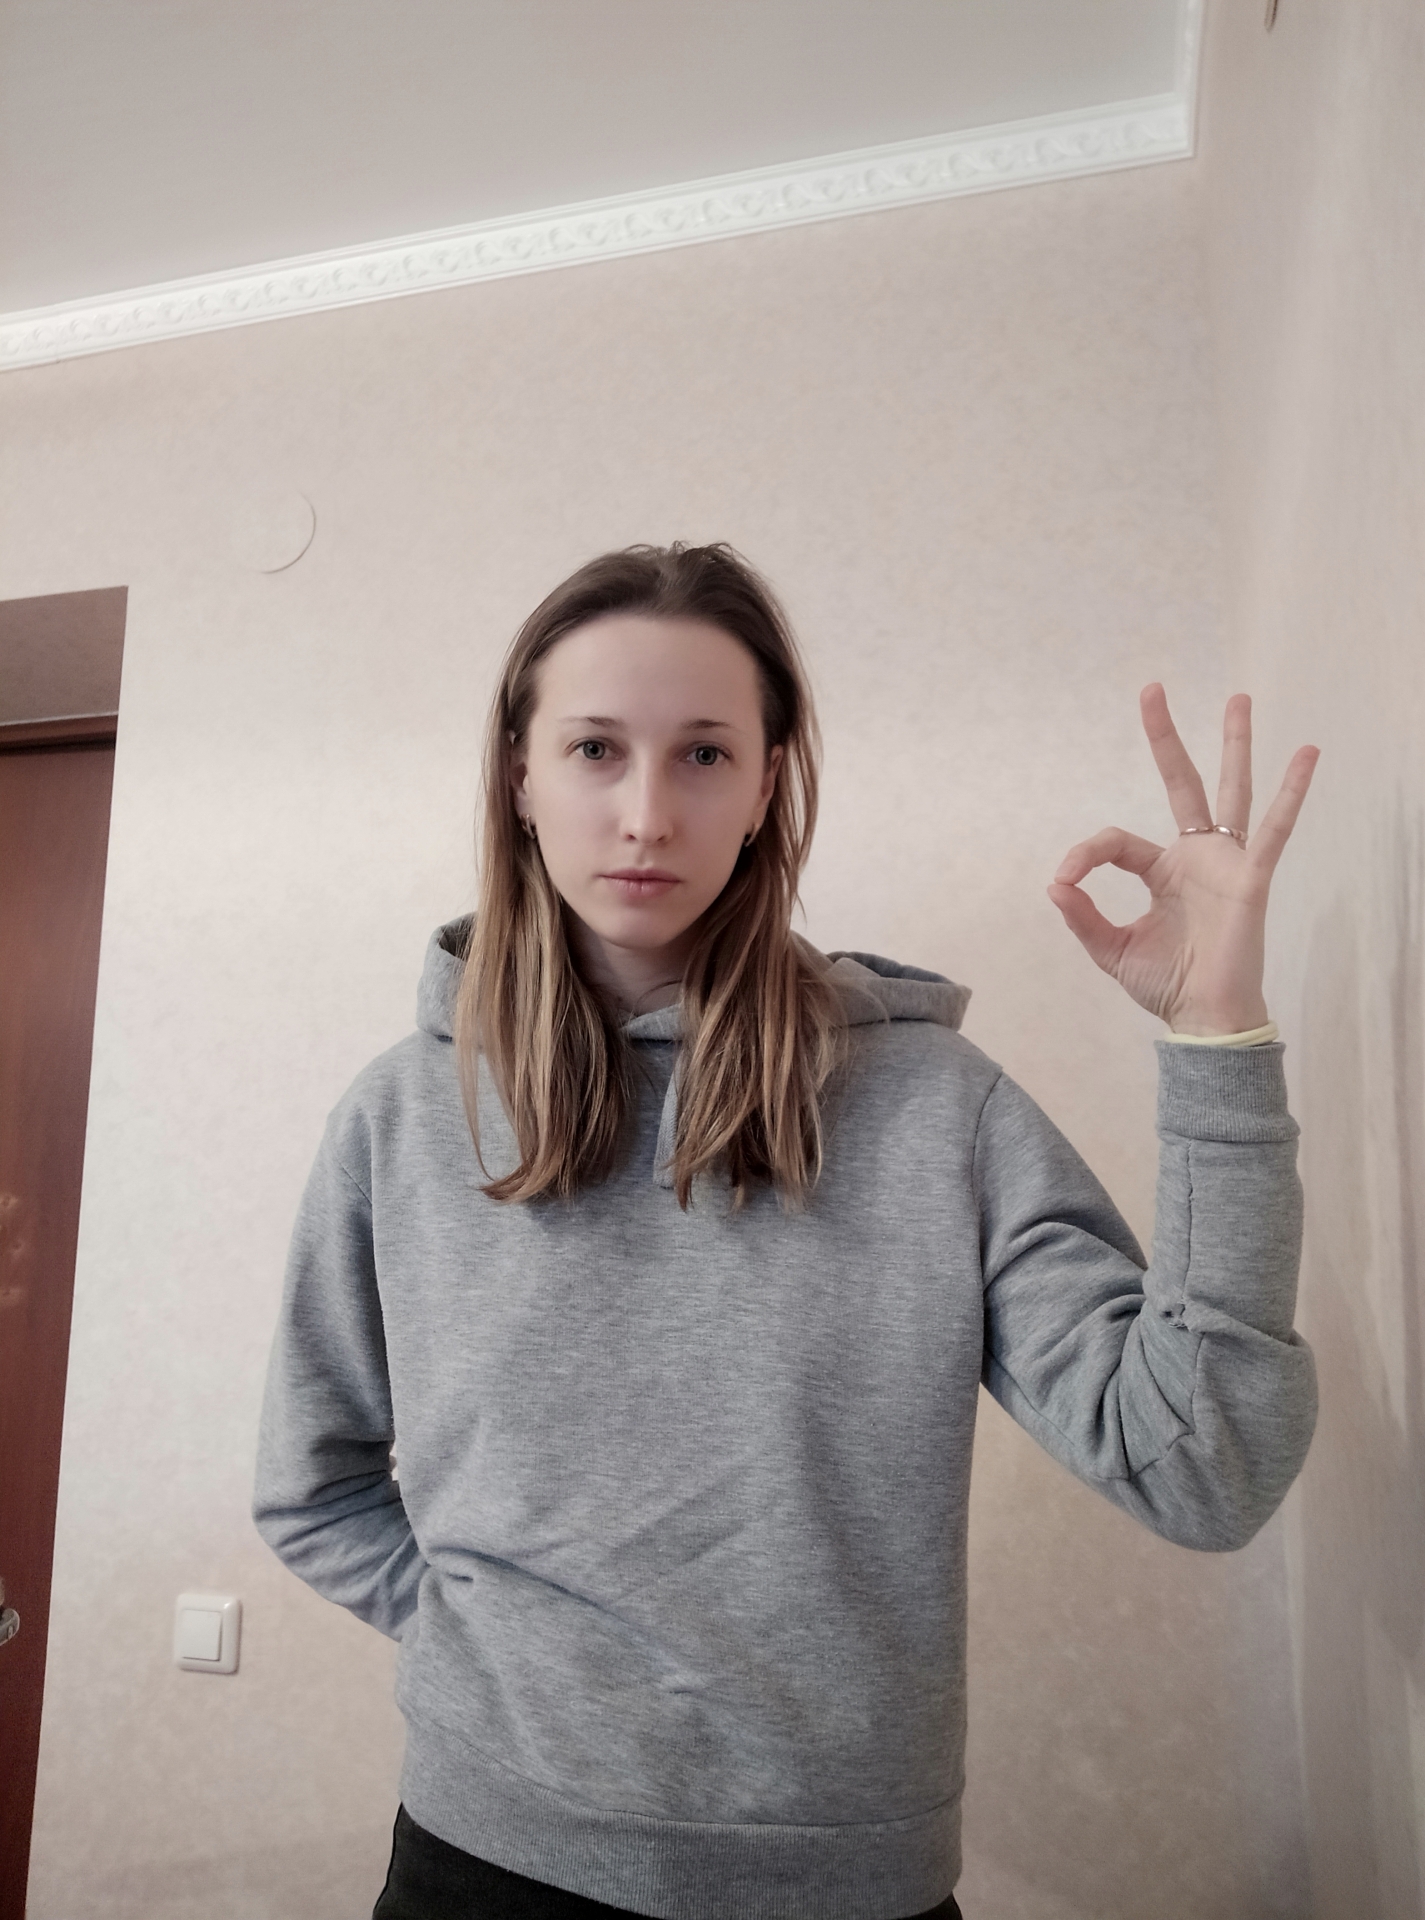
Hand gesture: ok